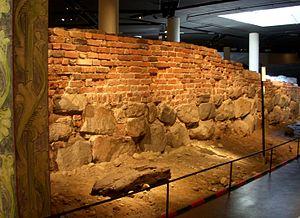
Le musée du Moyen Âge, appelé auparavant le musée du Moyen Âge de Stockholm, est un musée situé à Stockholm, sur l'île de Helgeandsholmen, et consacré à l'histoire médiévale de Stockholm.